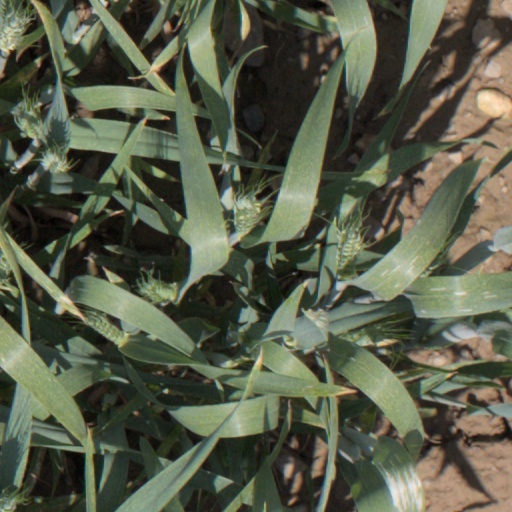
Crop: wheat